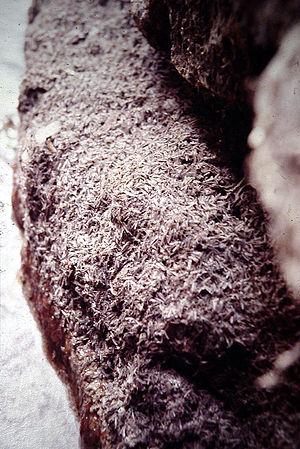
Sur une rangée de briques affleurant l'eau, sur la berge de l'Aa à Blendecques, accumulation de milliers d'exuvies de chironomes plumeux (une espèces de moustique qui ne pique pas, et dont la larve est l'un des seuls organismes à survivre dans les sédiments très chargés en matière organique en décomposition). Les larves en contribuant à aérer la vase contribuent au processus d'autoépuration et à la transparence de l'eau.
L'Aa est un fleuve côtier français du nord de la France, dans la région Hauts-de-France, qui se jette dans la mer du Nord, pour partie canalisé qui traverse les villes de Saint-Omer et Gravelines, et est très proche de la Manche. C'est un fleuve très connu des amateurs de mots croisés.
Les Chironomidae forment une famille de diptères nématocères, qui se divise en onze sous-familles, plus de 5 000 espèces décrites dont 700 rien qu'en Amérique du Nord. Les chironomidés représentent une des plus importantes familles de diptères.